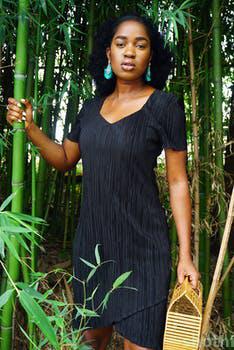
Label: Watermark